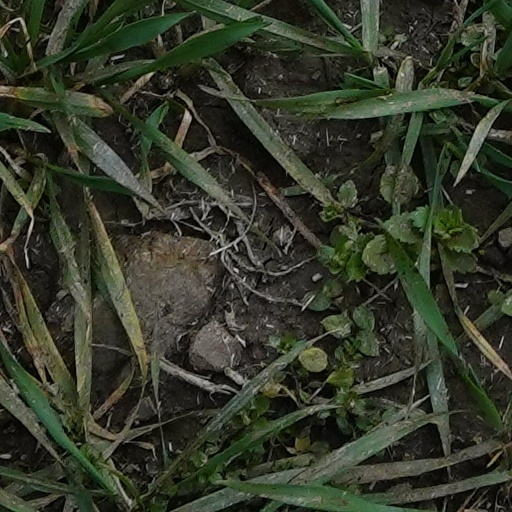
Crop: wheat